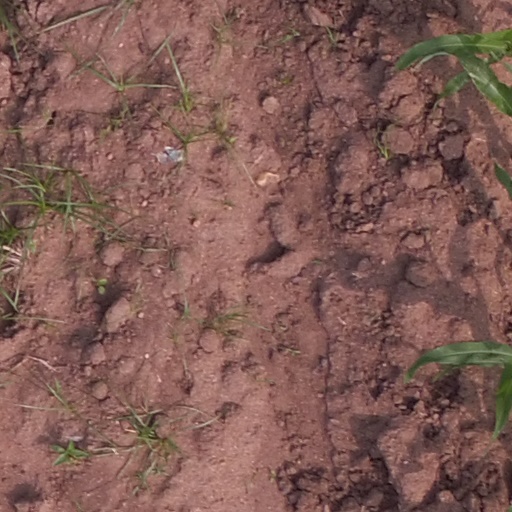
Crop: maize; corn